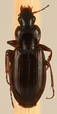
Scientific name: Calathus advena
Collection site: Rocky Mountains NEON (RMNP), plot RMNP_012